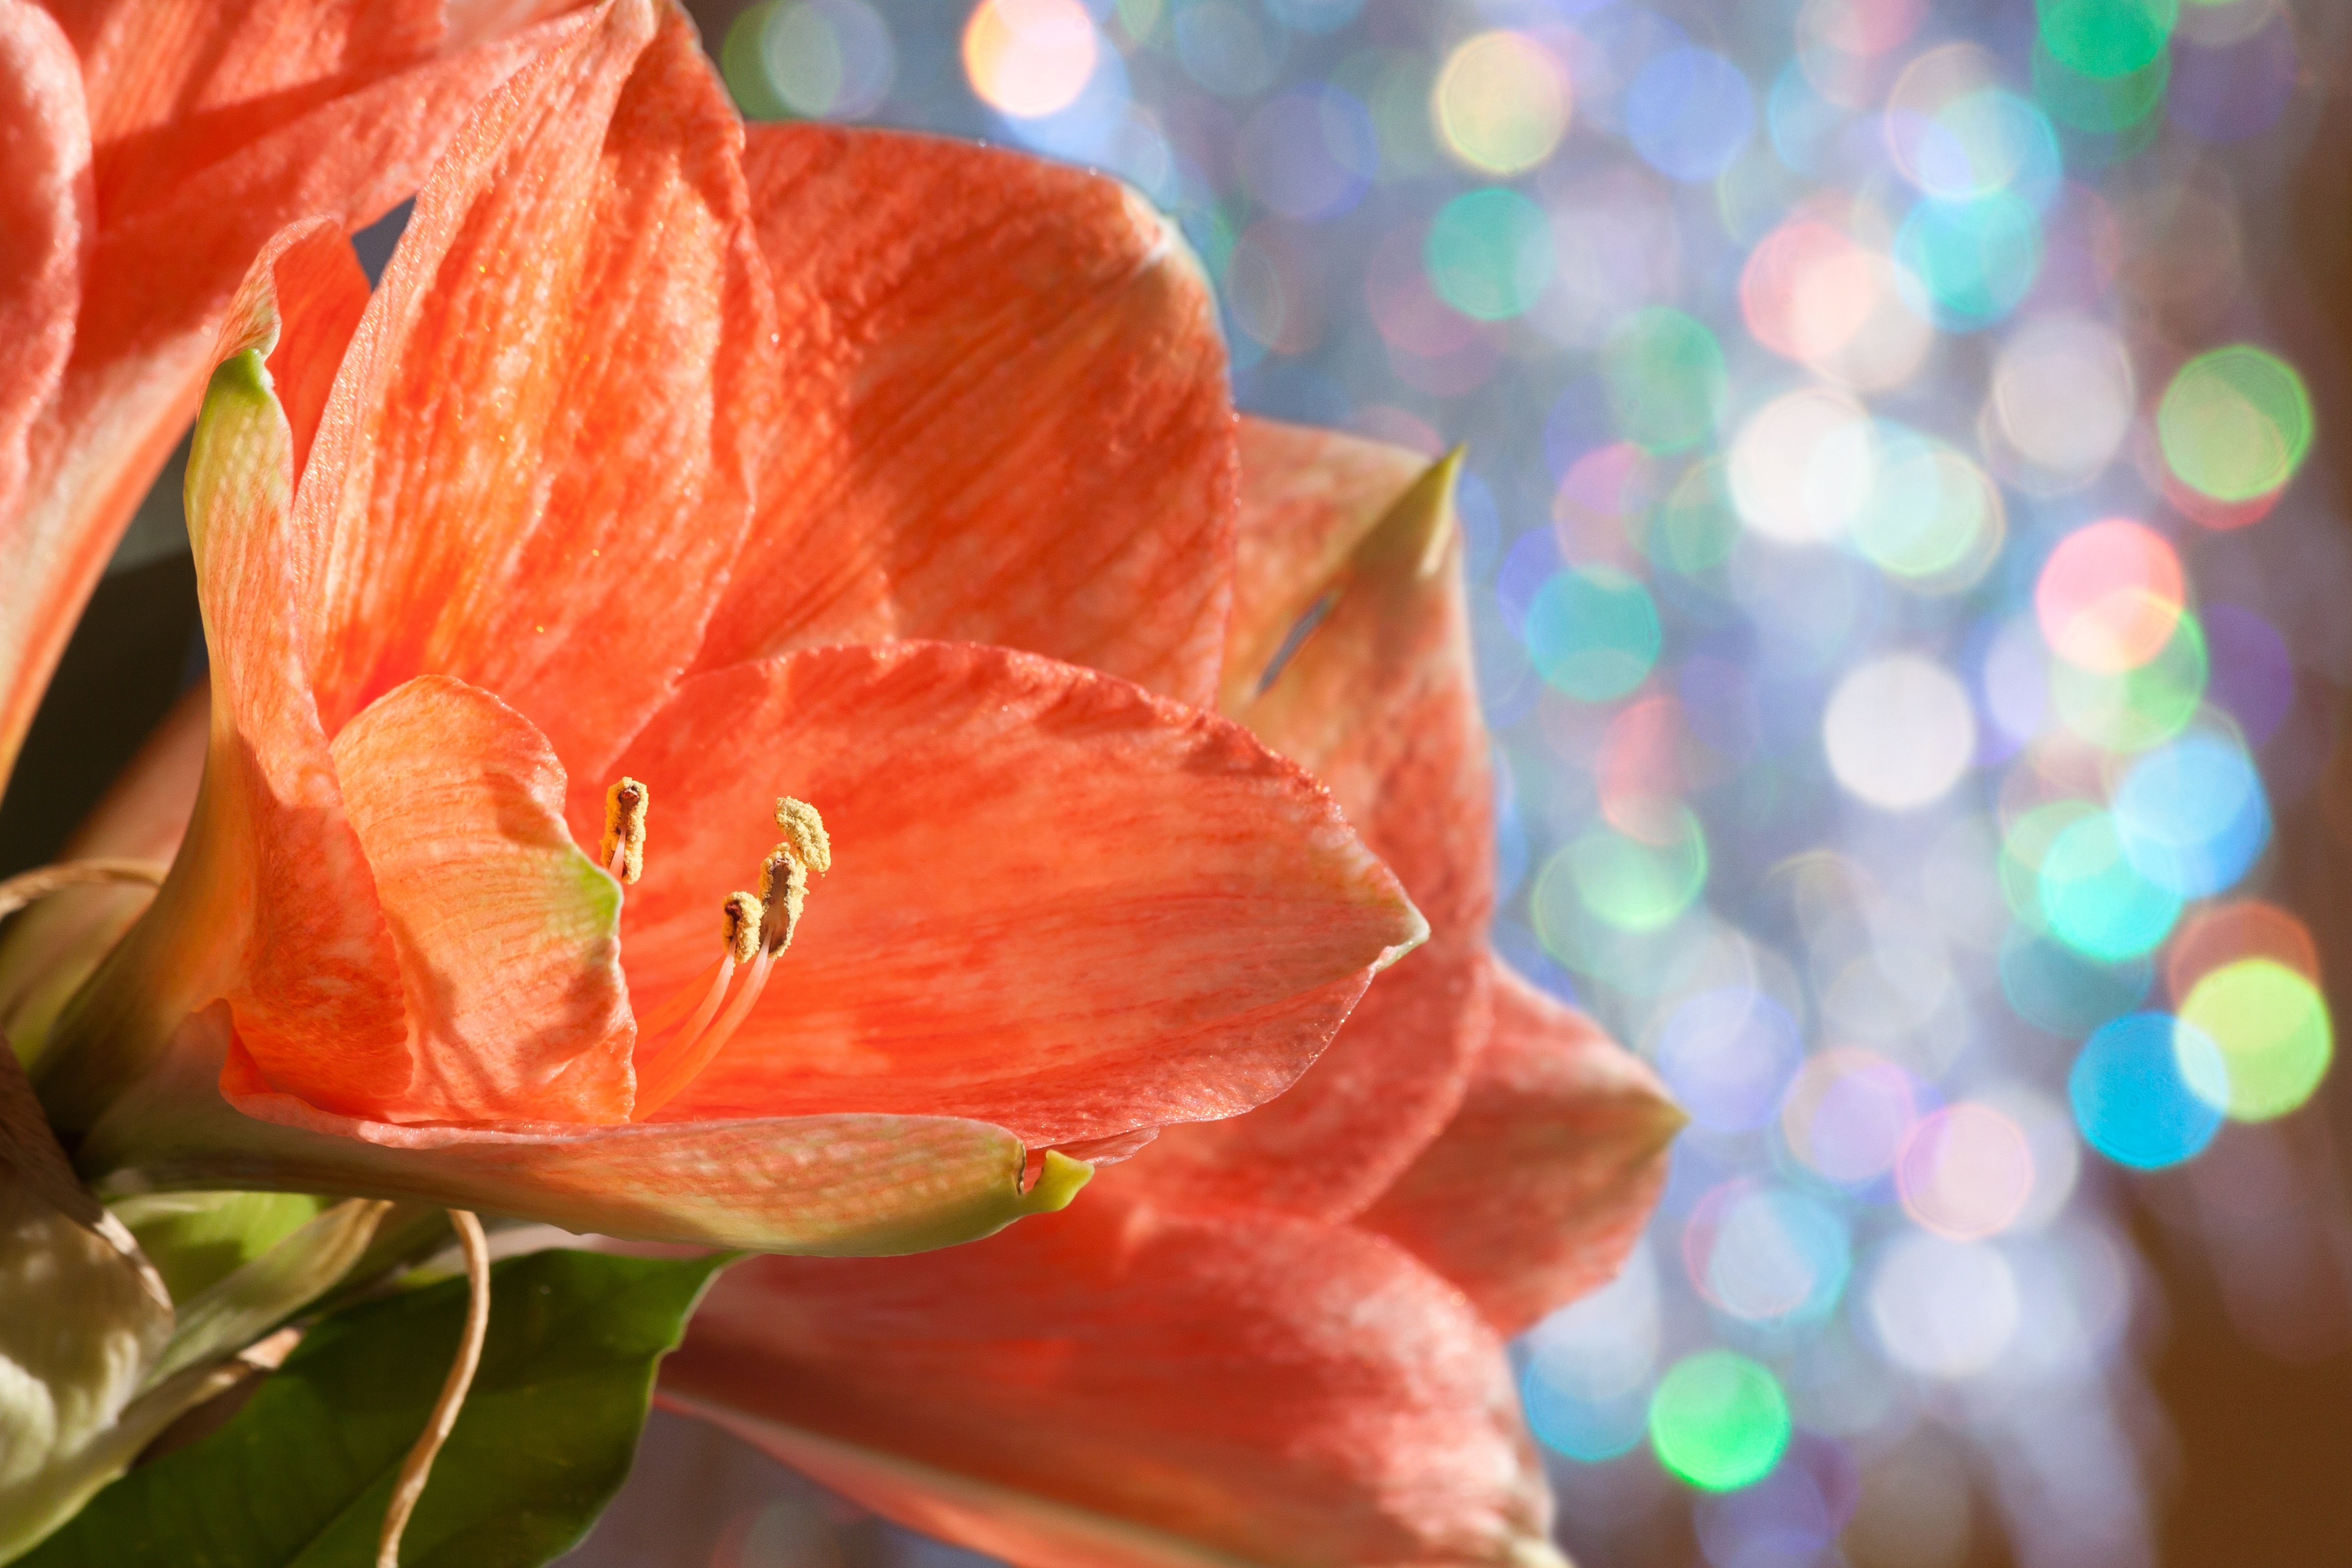
tree, blossom, bokeh, plant, leaf, flower, petal, bloom, bouquet, red, color, autumn, botany, christmas, flora, close up, tinsel, gorgeous, amaryllis, macro photography, christmas ornaments, inflorescence, flowering plant, amaryllis plant, salmon pink, woody plant, land plant